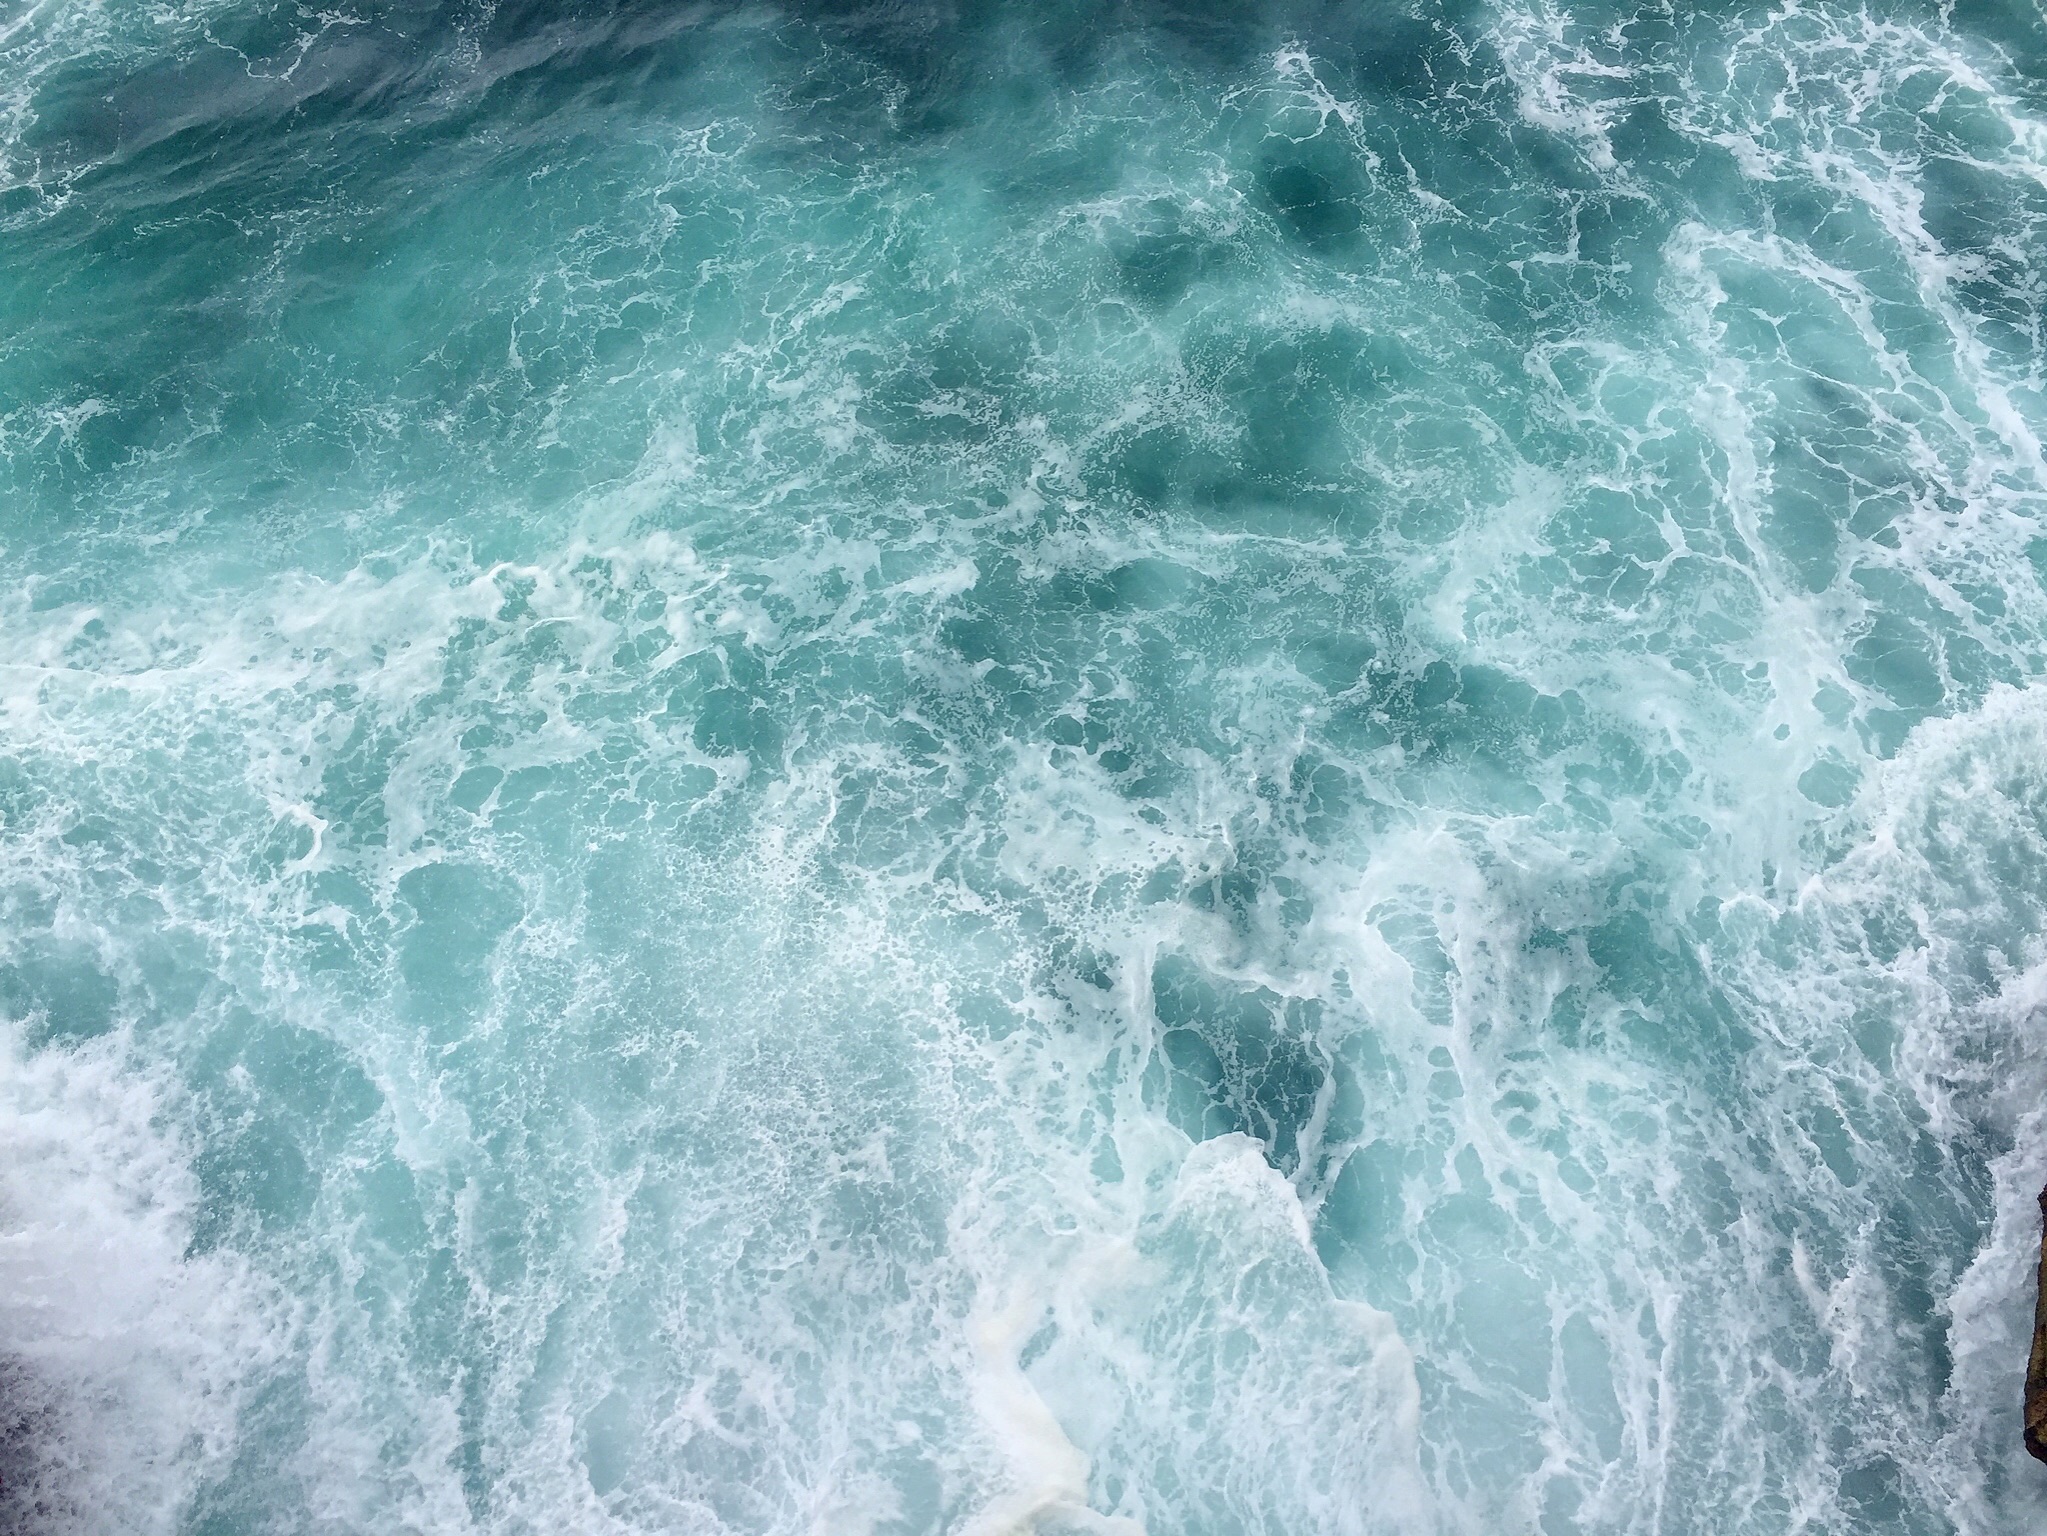
sea, coast, water, ocean, wave, river, rapid, body of water, atmospheric phenomenon, geological phenomenon, wind wave